Lake Buel

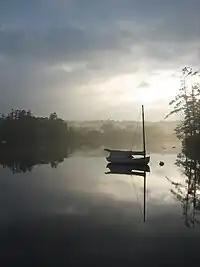
July, early morning

The first private cabin on Lake Buel was built in 1881 by Dr. Willard Rice, a Great Barrington dentist. In 1894, the lease was transferred for $1 to Charles Booth and John England who renovated the building, raising height of the roof, adding a kitchen, and enlarging the porch around a birch tree. It became the Mahaiwe Club, for men only. In the early 1900s, Great Barrington's Sedgwick School, a boy's private school, built a cottage north of Turner's for its students' recreation.